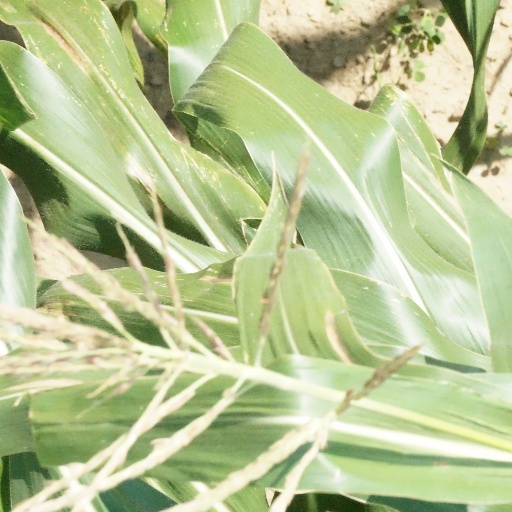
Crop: maize; corn